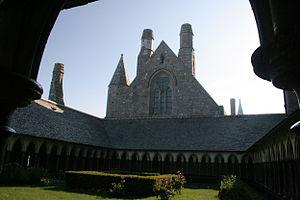
Cloître de l'Abbaye du Mont-Saint-Michel